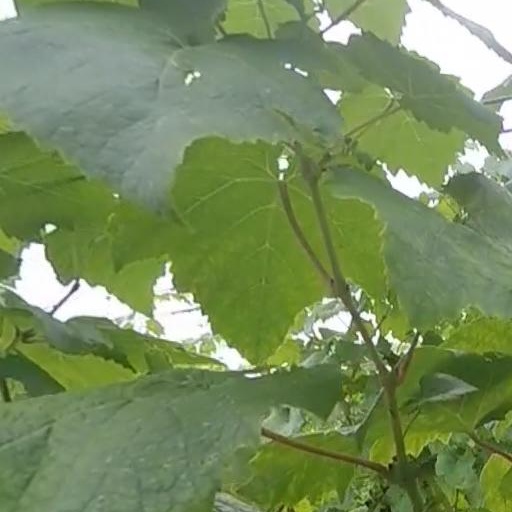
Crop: grape